Anton Buteyko

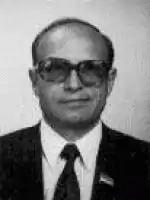
Buteyko in 1994

Anton Denysovych Buteyko (6 April 1947 – 10 March 2019) was a Ukrainian diplomat. Ambassador Extraordinary and Plenipotentiary of Ukraine to the United States (1998-1999). Ambassador Extraordinary and Plenipotentiary of Ukraine to Romania (2000-2003). People's Deputy of Ukraine (1994-1998).